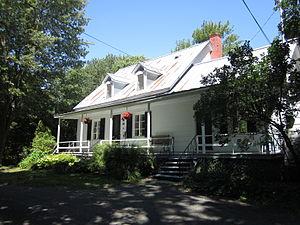
Atelier et maison Rodolphe-Duguay
La maison et atelier Rodolphe-Duguay est une maison situé au 195, rang Saint-Alexis à Nicolet. Elle fut la maison et l'atelier du peintre Rodolphe Duguay, qui en hérita en 1917 et l'habitat jusqu'à sa mort en 1973. La maison et l'atelier ont été reconnus immeuble patrimonial en 1977 et ils ont été classés immeuble patrimonial en 2012.
Rodolphe Duguay est un peintre, dessinateur, graveur et illustrateur canadien.
Cette liste recense les biens du patrimoine immobilier du Centre-du-Québec inscrits au répertoire du patrimoine culturel du Québec. Cette liste est divisées par municipalité régionale de comté géographique.
Cet article recense les lieux patrimoniaux du Centre-du-Québec inscrit au répertoire des lieux patrimoniaux du Canada, qu'ils soient de niveau provincial, fédéral ou municipal.